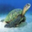
Label: turtle